India Government Mint, Kolkata

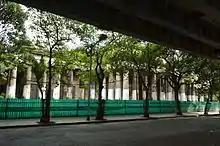
The Old Silver Mint house at 60 Strand road, Kolkata, now occupied by the CRPF.

The second Calcutta Mint was established with the modern machinery brought in 1790 from England. It was located at the site of Gillet Ship building Establishment, which had been taken over by the Stamp and Stationary Committee in 1833. The coins issued from this mint continued to bear mint name Murshidabad.